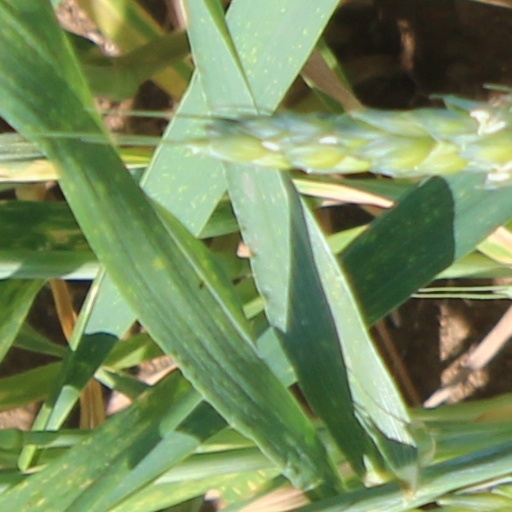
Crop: wheat